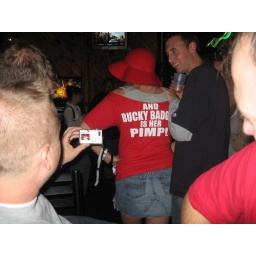
Another shirt, this time worn by crazy hat girl